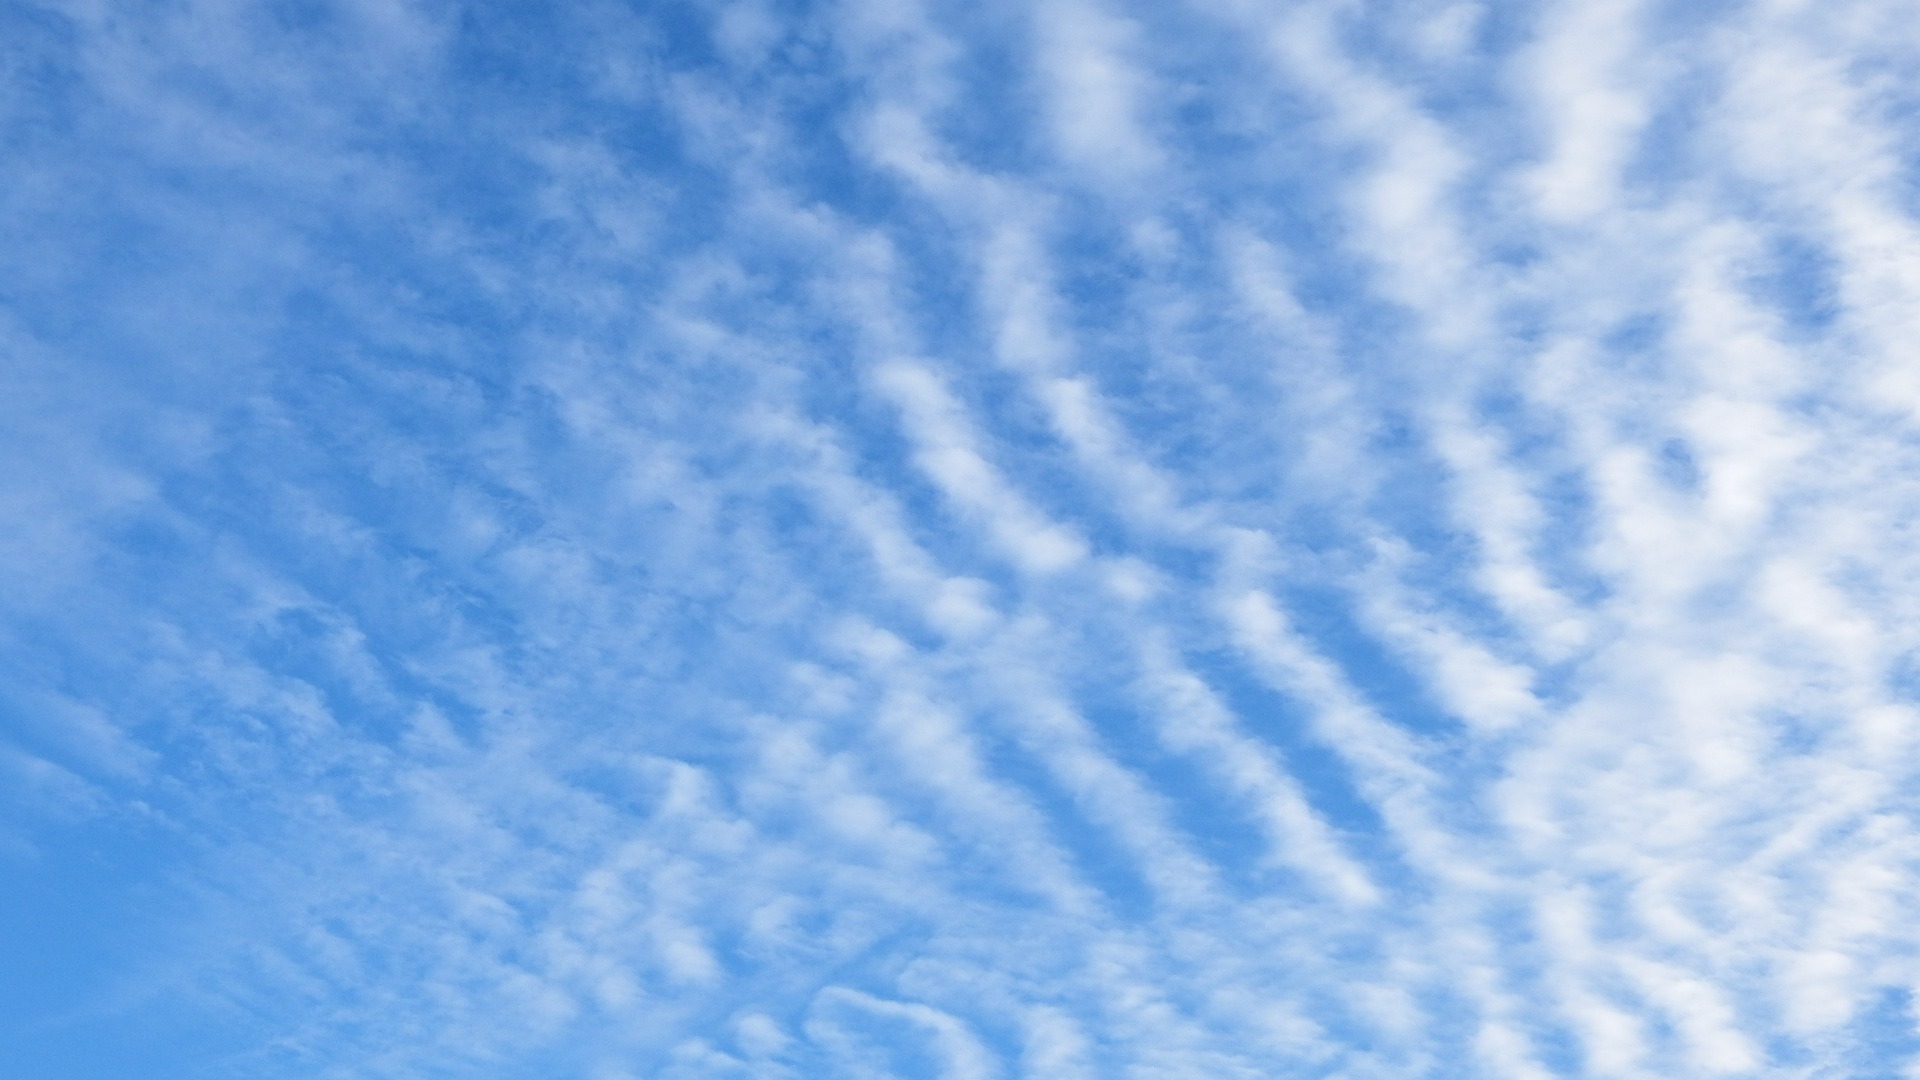
cloud, sky, white, sunlight, atmosphere, line, cumulus, blue, sunny, clouds, beautiful, selva marine, meteorological phenomenon, atmosphere of earth